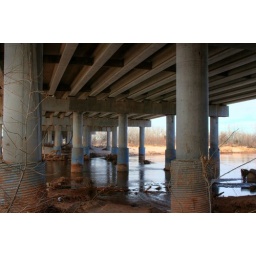
water under the bridge